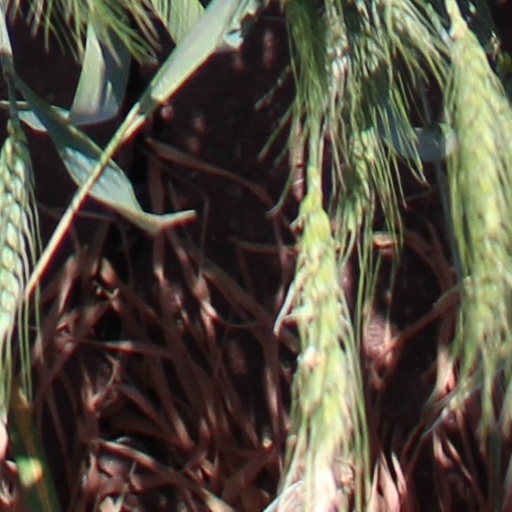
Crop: wheat